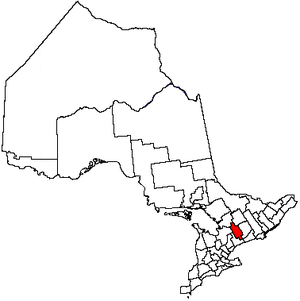
Kawartha Lakes est une ville du centre-est de la province canadienne de l'Ontario. Bien que désignée comme « ville » la municipalité comporte de larges parties rurales. Elle est nommée d'après les lacs Kawartha.